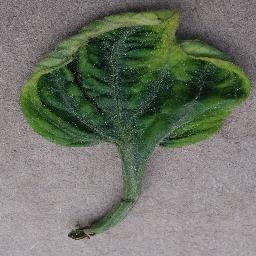
Label: Tomato___Tomato_Yellow_Leaf_Curl_Virus